Greenway (Washington, D.C.)

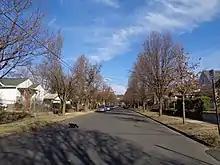
Greenway neighborhood at the intersection of D St. and 33rd St. SE

The northern part of the Greenway neighborhood — and the name "Greenway" itself — came about in 1940. With the United States mobilizing for potential war in Europe and the Pacific, the United States Department of War was rapidly expanding its workforce in the city. In 1939, the Washington Housing Association (a federal agency engaged in slum clearance and the construction of modern, low-cost housing in the District of Columbia), asked real estate developer Morris Cafritz to construct a large, low-cost housing development east of the Anacostia River. Economic conditions made that impractical. But by mid-1940, with the economy doing significantly better, Cafritz began designing a new $3 million, low-income settlement he called "Greenway". Built on of land bounded by East Capitol Street, Minnesota Avenue SE, and Anacostia Park, the settlement consisted of 75 to 80 apartment buildings. Designed by architect Harry Edwards, each building had 11 units ranging in size from studios to two-bedrooms. Seventeen apartment buildings were constructed by November 1940, with nearly all the remainder of the project open by late 1941. In 1941, the 796-unit Greenway Apartments was constructed in the neighborhood. The following year, the Stoddert Dwellings public housing project were completed as well. But these single-family homes were little more than wood shacks, and by 1948 were in decrepit condition.